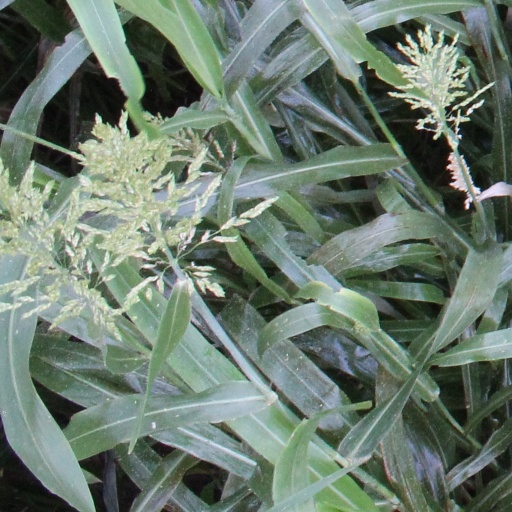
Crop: sorghum